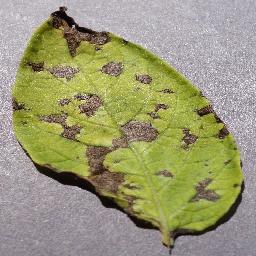
Etiqueta: Tizon_Temprano